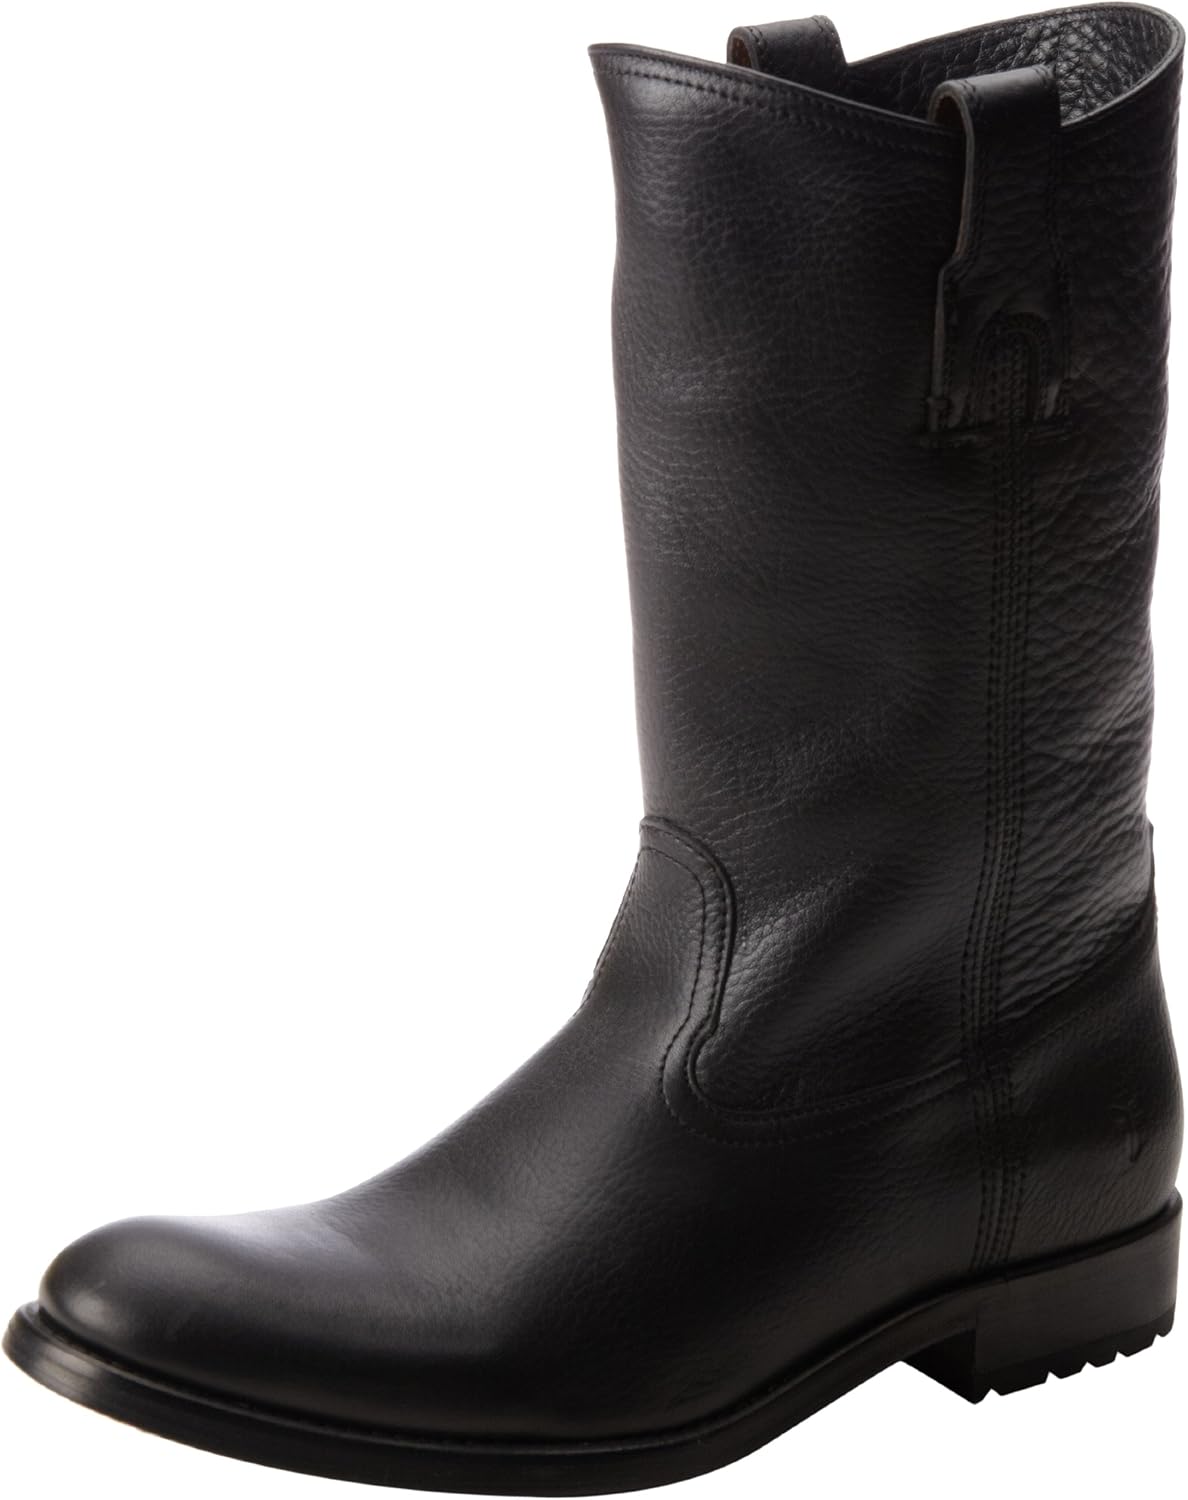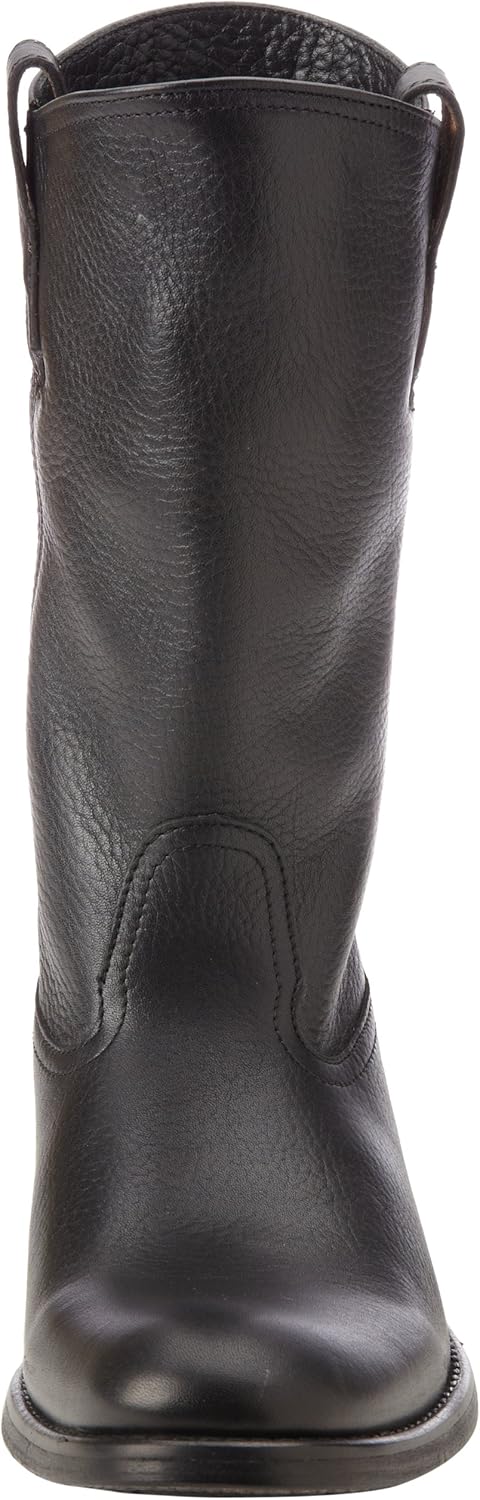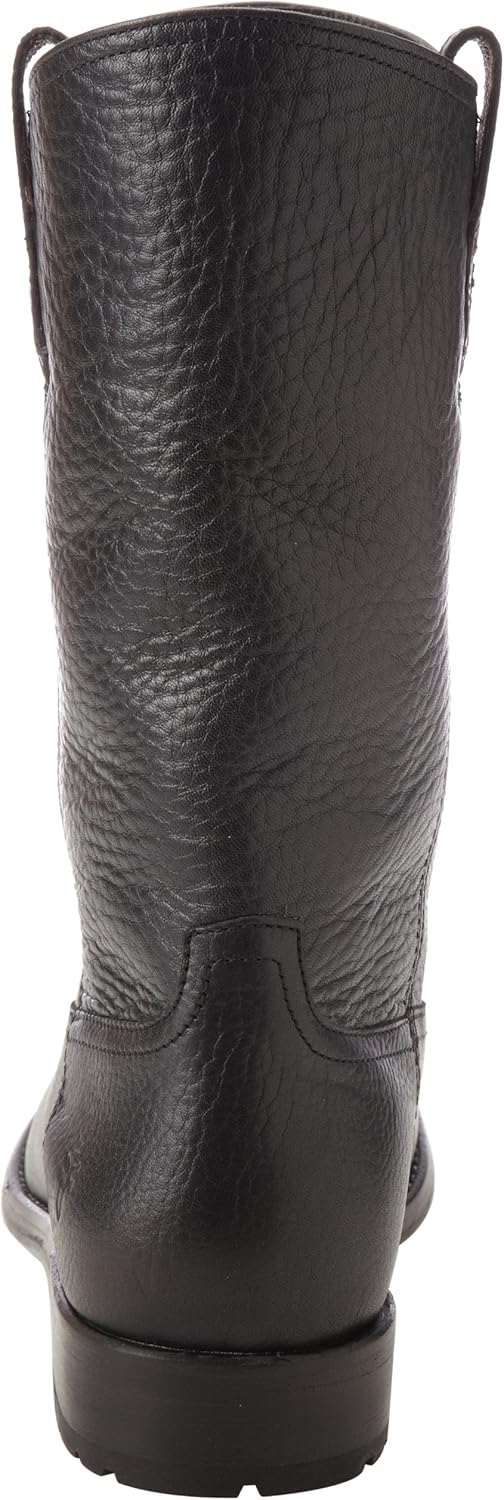
FRYE Men's Jackson Pull On Boot
Category: AMAZON FASHION
The Frye Company is the oldest continuously operated shoe company in the United States. Founded in 1863 by John A. Frye, a well-to-do shoemaker from England, and family-run until 1945, Frye products have a long and illustrious history. Frye boots were worn by soldiers on both sides of America's Civil War, soldiers in the Spanish-American war, and by Teddy Roosevelt and his Rough Riders. When home-steading drew adventurous New England families to the West during the mid and late 1800's many of the pioneers wore Frye Boots for the long journey. Today Frye remains true to its roots with its line of heritage boots, but continues to innovate as it introduces chic new handbags, pumps, and sandals to its collection.
Features: 100% Leather | Importado | Rubber sole